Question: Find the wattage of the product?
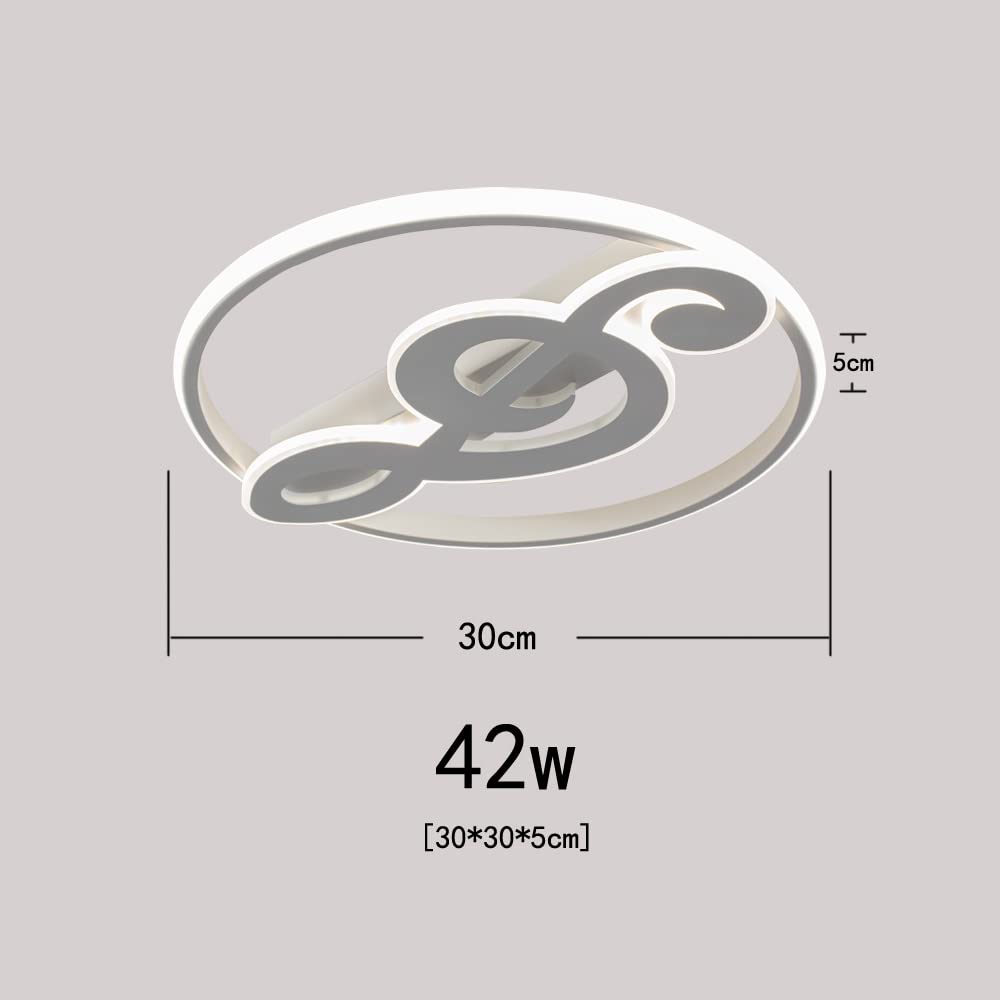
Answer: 42.0 watt